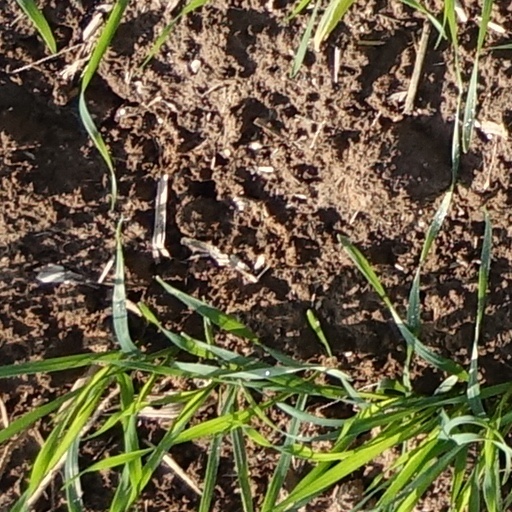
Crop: wheat